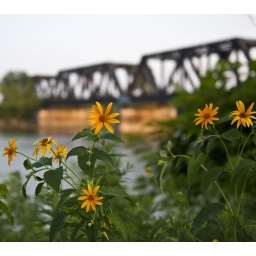
This shot focuses on the flowers in the foreground while giving soft focus to the bridge behind.